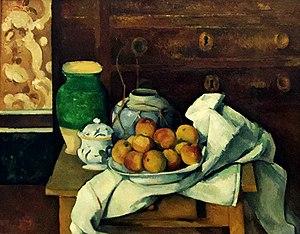
Nature morte avec commode.